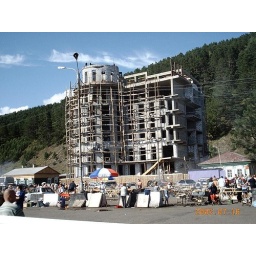
building a hotel near an open market on Lake Baikhal-01